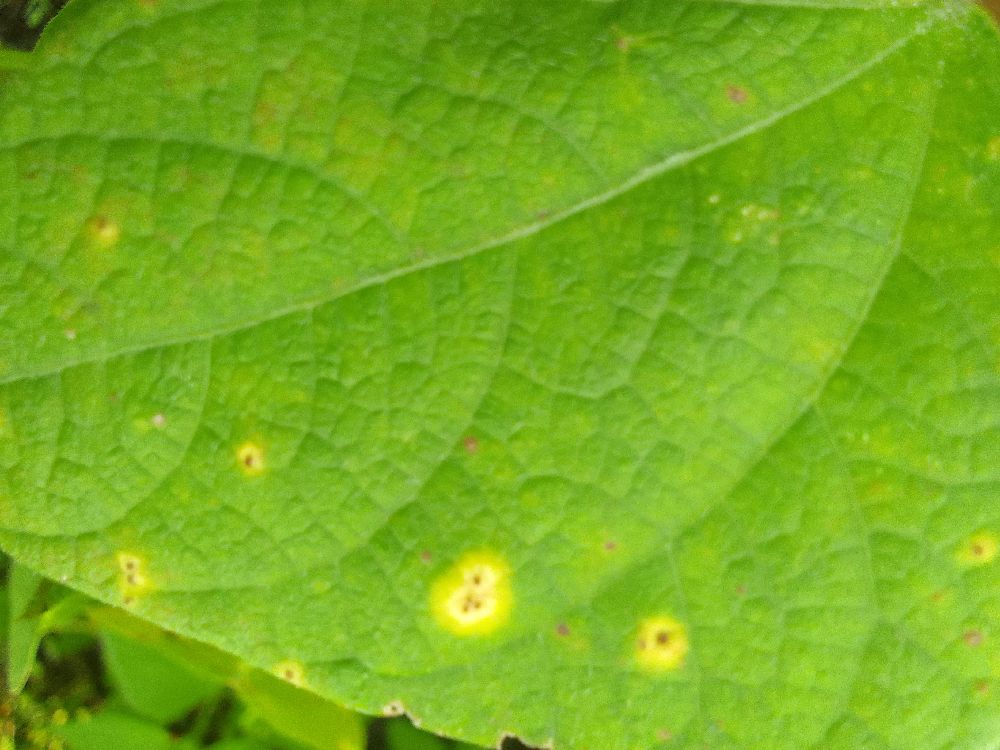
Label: rust